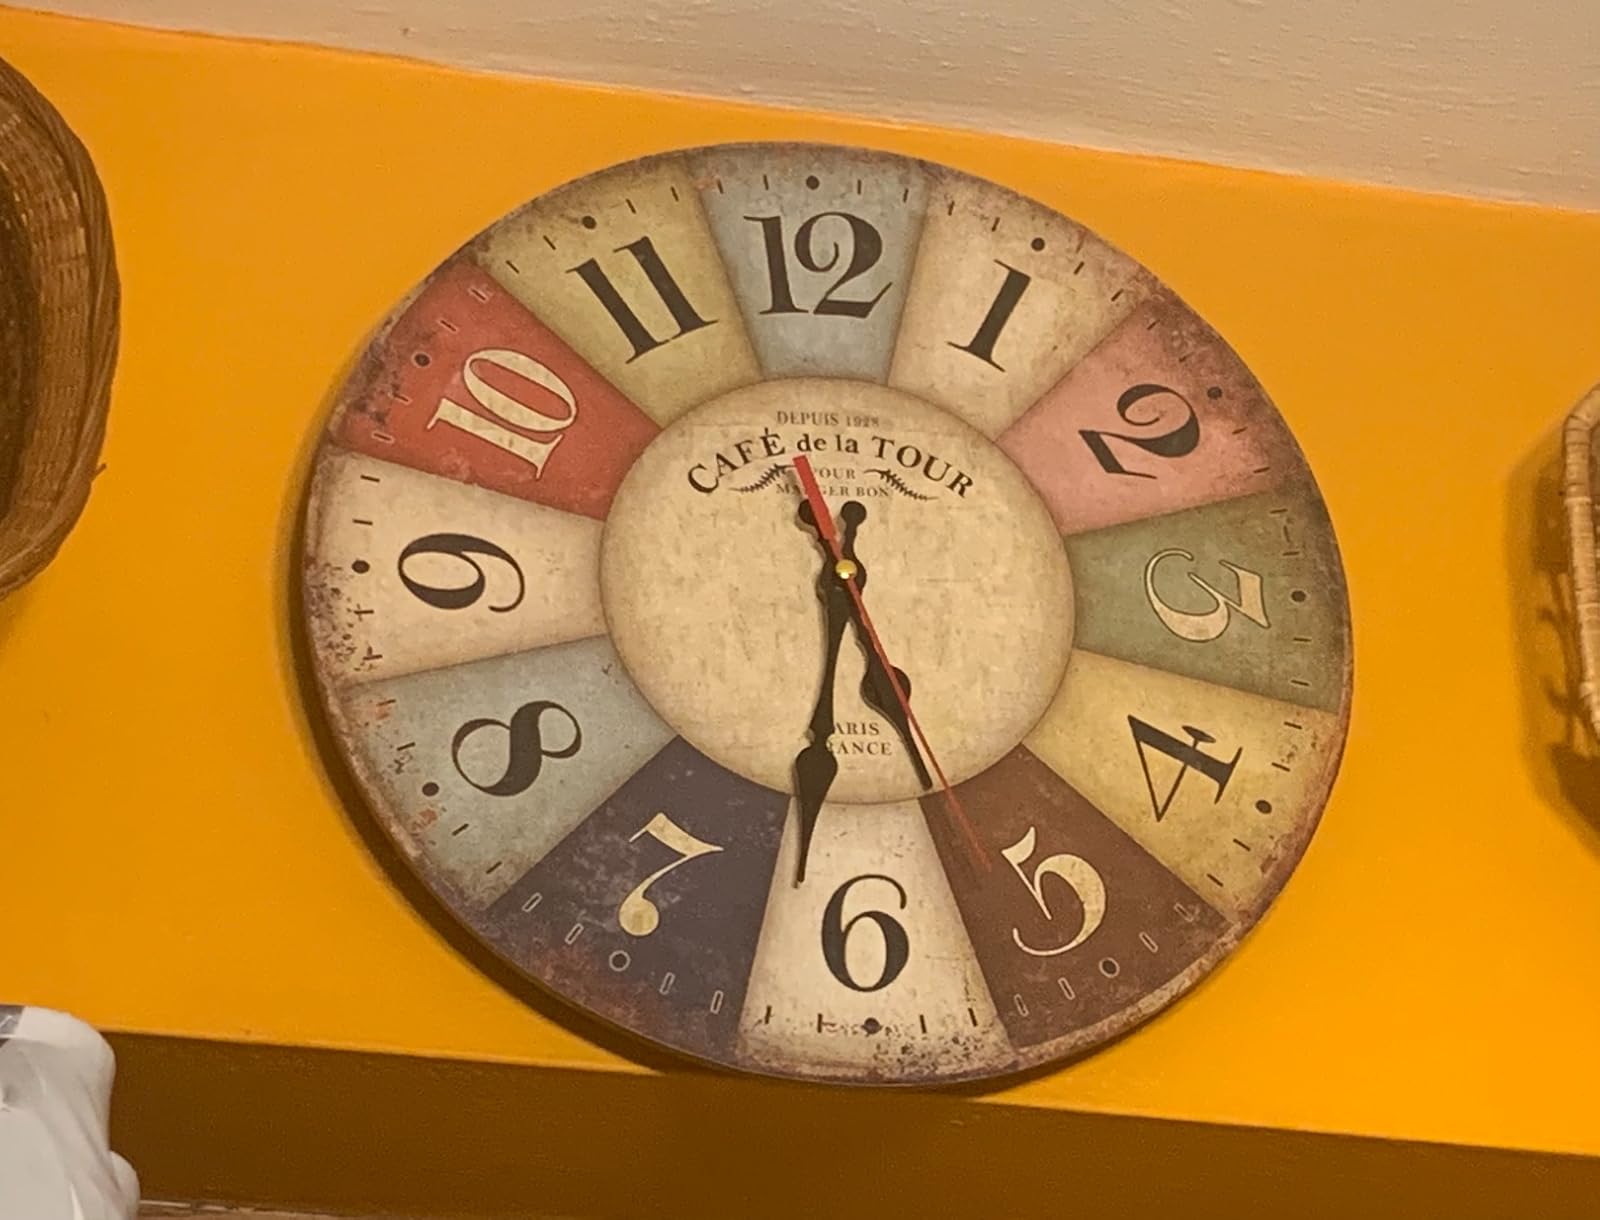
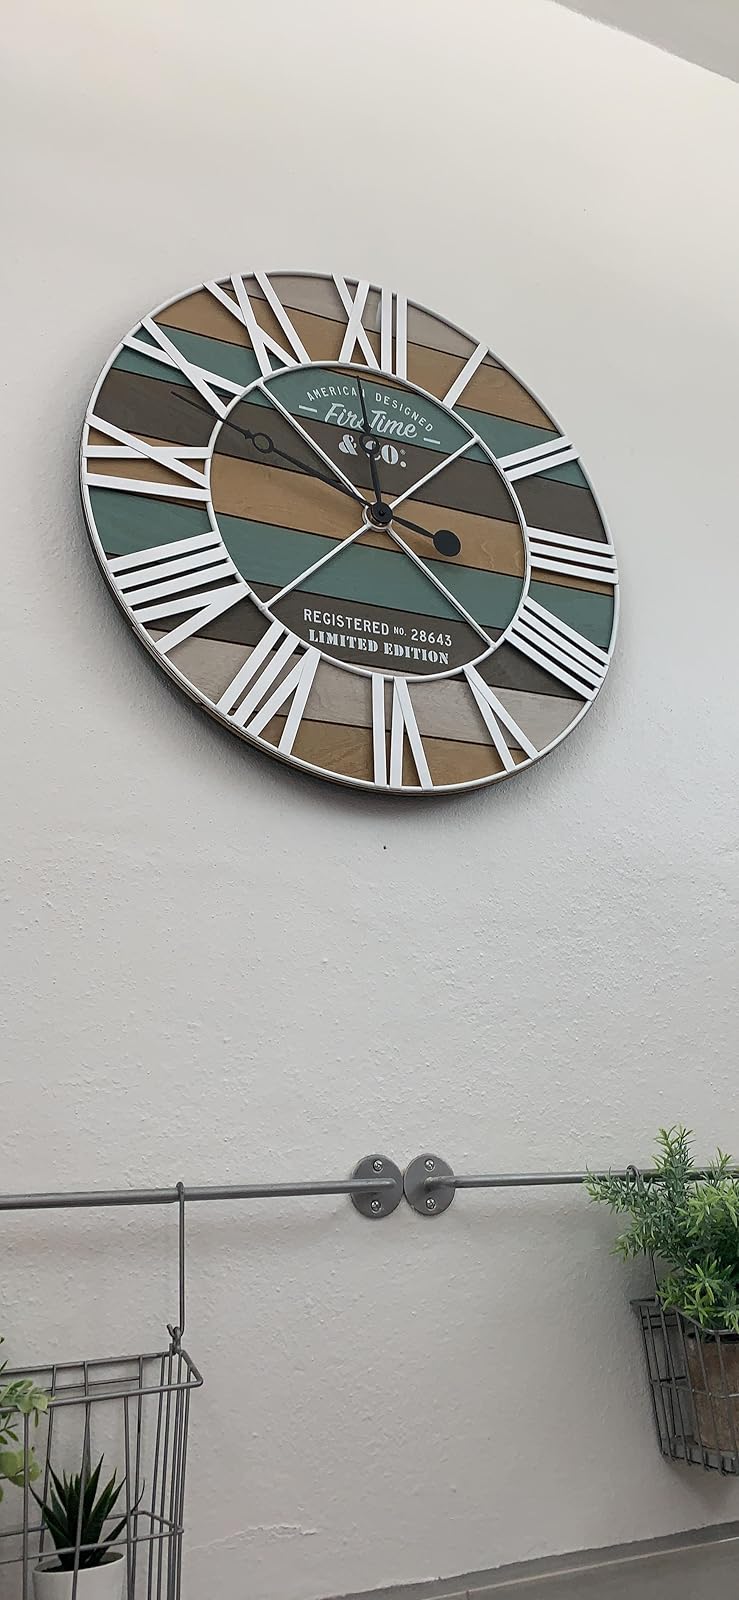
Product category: clock
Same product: no